1st Battalion, 6th Marines

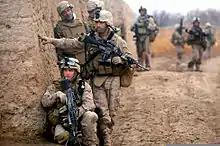
Marines of 1/6 on Patrol in Marjah, Afghanistan 2010

In December 2009 1/6 deployed again to Afghanistan in support of Operation Enduring Freedom. This was part of the 20,000-troop increase approved just a week before by President Barack Obama, originally ordered by George W. Bush. On 13 February 2010, 1/6 took part in the invasion of Marjah in Helmand Province, known as Operation Moshtarak, and was the first Afghan-led operation of the war. The invasion began with members of Alpha and Bravo companies inserting via CH-53 Super Stallion helicopters with approximately 300 Marines and Afghan soldiers and Charlie company using mobile forces to clear and hold a major portion of the city. By 14 June 2010, 1/6's advanced party had returned to the US and by late July the entire battalion was back from the deployment. (Presidential Unit Citation, Navy Unit Commendation, Afghanistan Campaign Medal, NATO Medal ISAF)